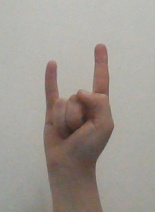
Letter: la